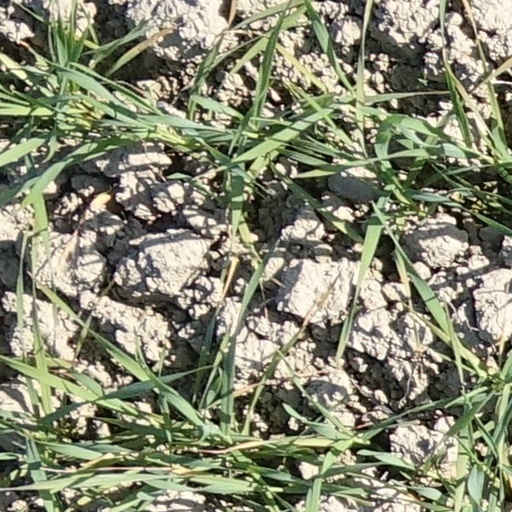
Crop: wheat